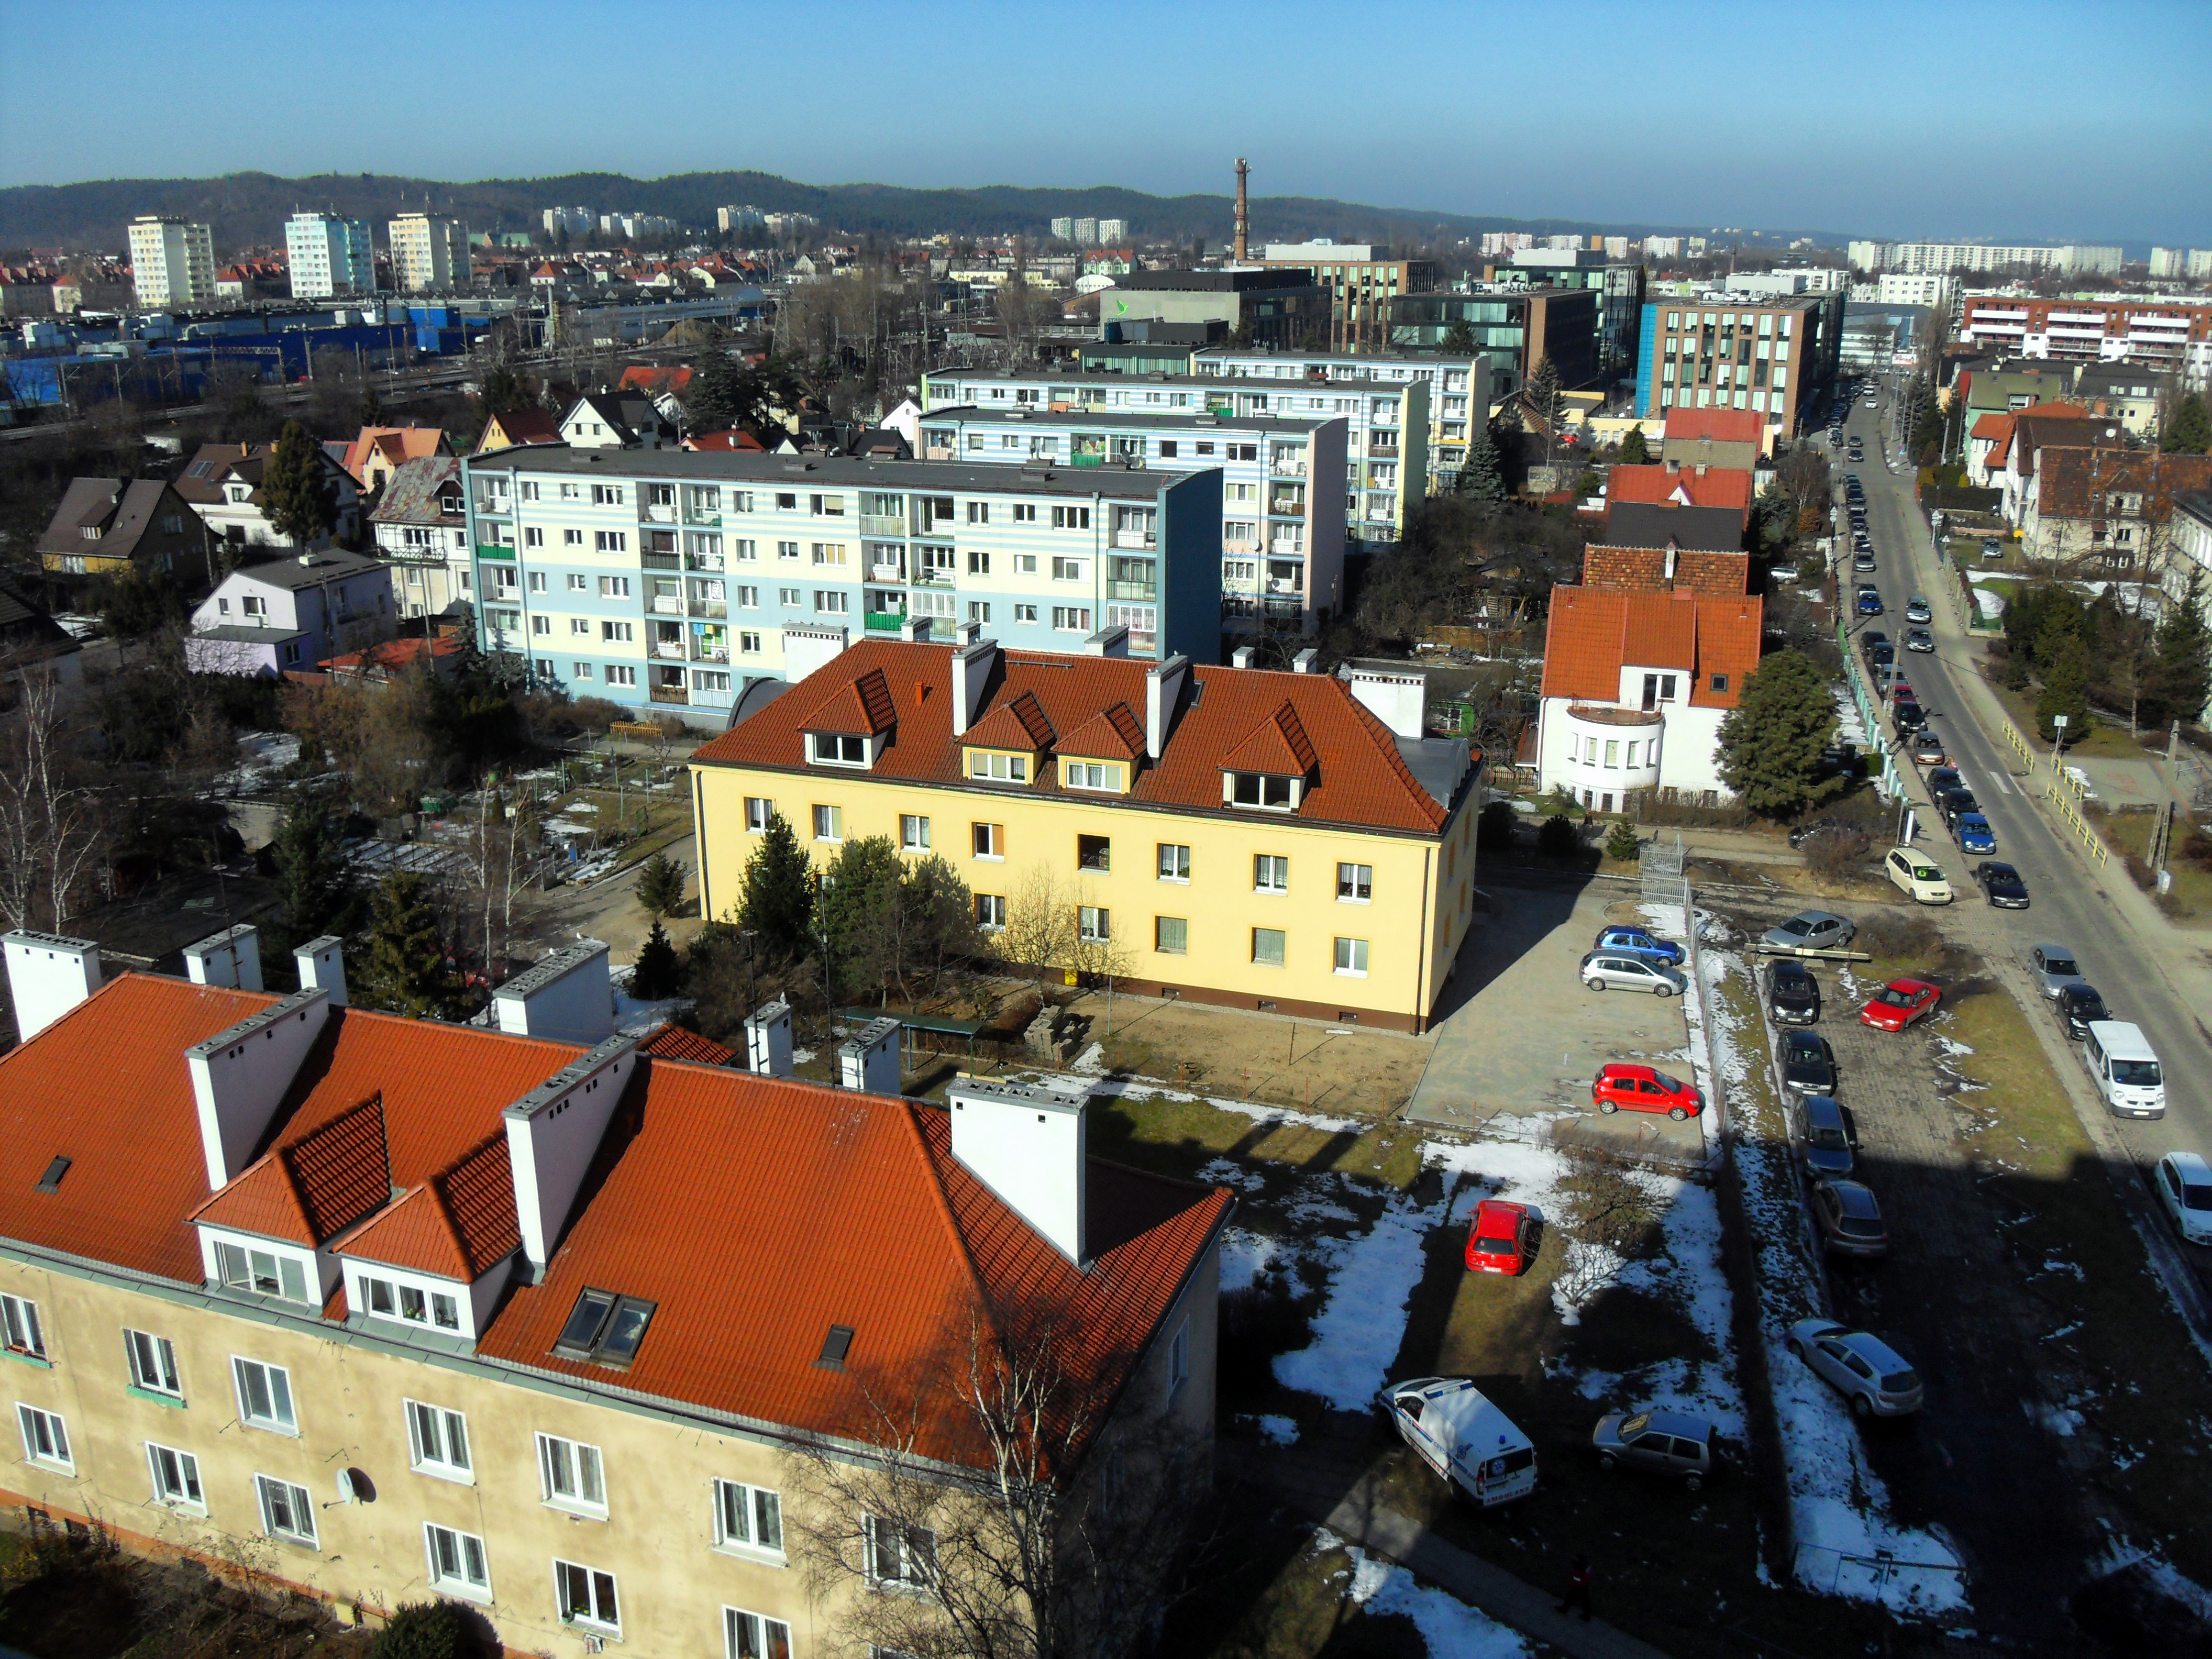
architecture, sky, skyline, street, town, city, urban, cityscape, downtown, travel, tourism, outside, clouds, buildings, rooftops, cars, poland, autos, metropolis, cities, neighbourhood, aerial photography, gdansk, urban area, human settlement